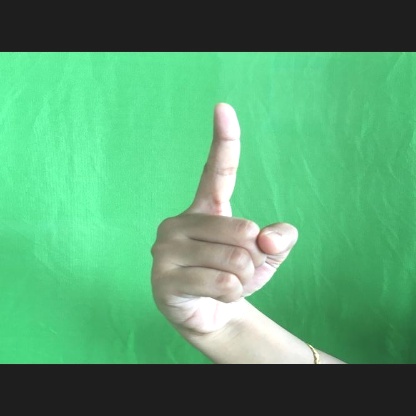
Mudra: Suchi